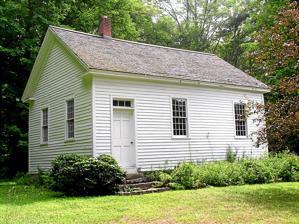
Building: Barkhamsted Center Historic District
Country: United States of America
Year built: 1776
Historic district in Connecticut, United States United States historic place Barkhamsted Center Historic District U.S. National Register of Historic Places U.S. Historic district Barkhamsted School House from 1821 Show map of Connecticut Show map of the United States Location 119, 131 Center Hill Rd.; 2,5,6,8 Old Town Hall Rd., Barkhamsted, Connecticut Coordinates 41°55′47″N 72°57′59″W / 41.929722°N 72.966389°W / 41.929722; -72.966389 Area 12.7 acres (5.1 ha) Built 1776 ( 1776 ) Architectural style Colonial, Greek Revival NRHP reference No. 99001594 Added to NRHP December 22, 1999 Barkhamsted Center Historic District is a historic district at the intersection of Center Hill Road and Old Town Hall Road  in Barkhamsted, Connecticut .  It encompasses the surviving elements of Barkhamsted's original town center, most of which was flooded by the creation of Barkhamsted Reservoir in the early 20th century.  The district was listed on the National Register of Historic Places in 1999. Description Barkhamsted Center is located near the geographic center of the roughly rectangular town.  It is set on the western shore of Barkhamsted Reservoir, centered at the junction of Center Hill Road, Day Road, and Old Town Hall Road.  The latter road now comes to an end near the reservoir shoreline.  Five of the district's six buildings are public in nature: they are a church and parsonage, school, the old town hall, and a former tavern.  The Center Schoolhouse, built in 1821, was originally a two-story building; it was converted to one story about 1880.  The first story was removed, keeping the second.  The school was moved from its original location, very near the reservoir, to its current location on Center Hill Road in 1980.  The school is now a museum run by the Barkhamsted Historical Society.   The oldest building is the Nathaniel Collins House, a 1 + 1 ⁄ 2 -story frame Colonial at 131 Center Hill Road. History The town of Barkhamsted was incorporated in 1779, and has always had a rural character.  It developed several small village centers, of which this one became the primary seat of civic activity.  The town was divided in the 20th century by the creation of Barkhamsted Reservoir, serving the city of Hartford , on the East Branch Farmington River .  The reservoir inundated much of the original village of Barkhamsted Center, and all of Barkhamsted Hollow.  The town's civic center moved to the village of Pleasant Valley, and its main commercial center is now Riverton .  As a result, the district shows the character of a rural mid 18th century community, now displaced by a 20th-century water supply reservoir. See also National Register of Historic Places listings in Litchfield County, Connecticut References